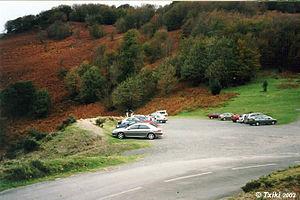
Col d'Ispeguy (Ispegi) entre la Basse-Navarre et la Navarre) Pyrénées).
La route nationale 648ᴬ ou RN 648ᴬ était une route nationale française reliant Saint-Étienne-de-Baïgorry à la frontière espagnole. À la suite de la réforme de 1972, elle a été déclassée en RD 949.
Le col d'Ispéguy ou port d'Ispegi est un col pyrénéen d'une altitude de 672 m. Situé sur la frontière franco-espagnole, entre Saint-Étienne-de-Baïgorry et Errazu, il relie la vallée du Baztan en Navarre à la vallée des Aldudes.